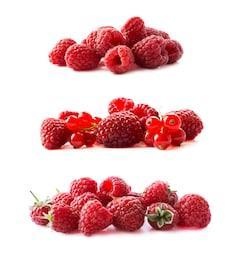
Label: raspberry